Anna Czóbel

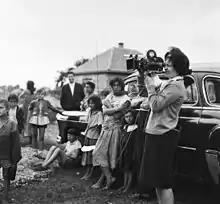
Czóbel in 1961 with her camera

Anna Czóbel (17 November 1918 – 9 December 2012) was a Hungarian cinematographer who worked for Magyar Televízió. She was a recipient of the Meritorious Artist Award in 1975. She is an Honorary Member of the Hungarian Society of Cinematographers.